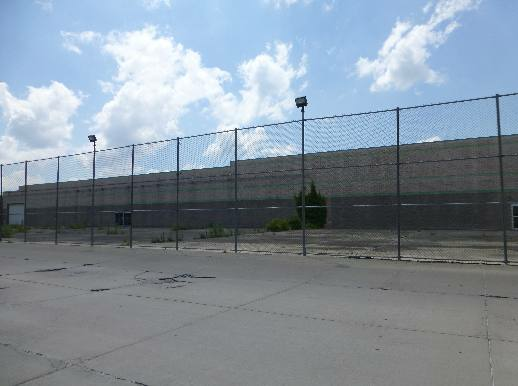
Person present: No